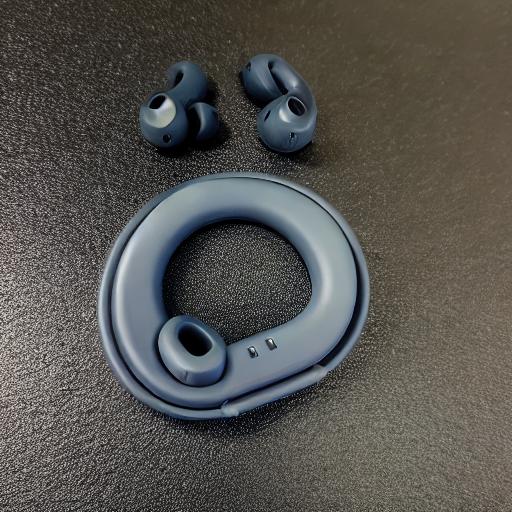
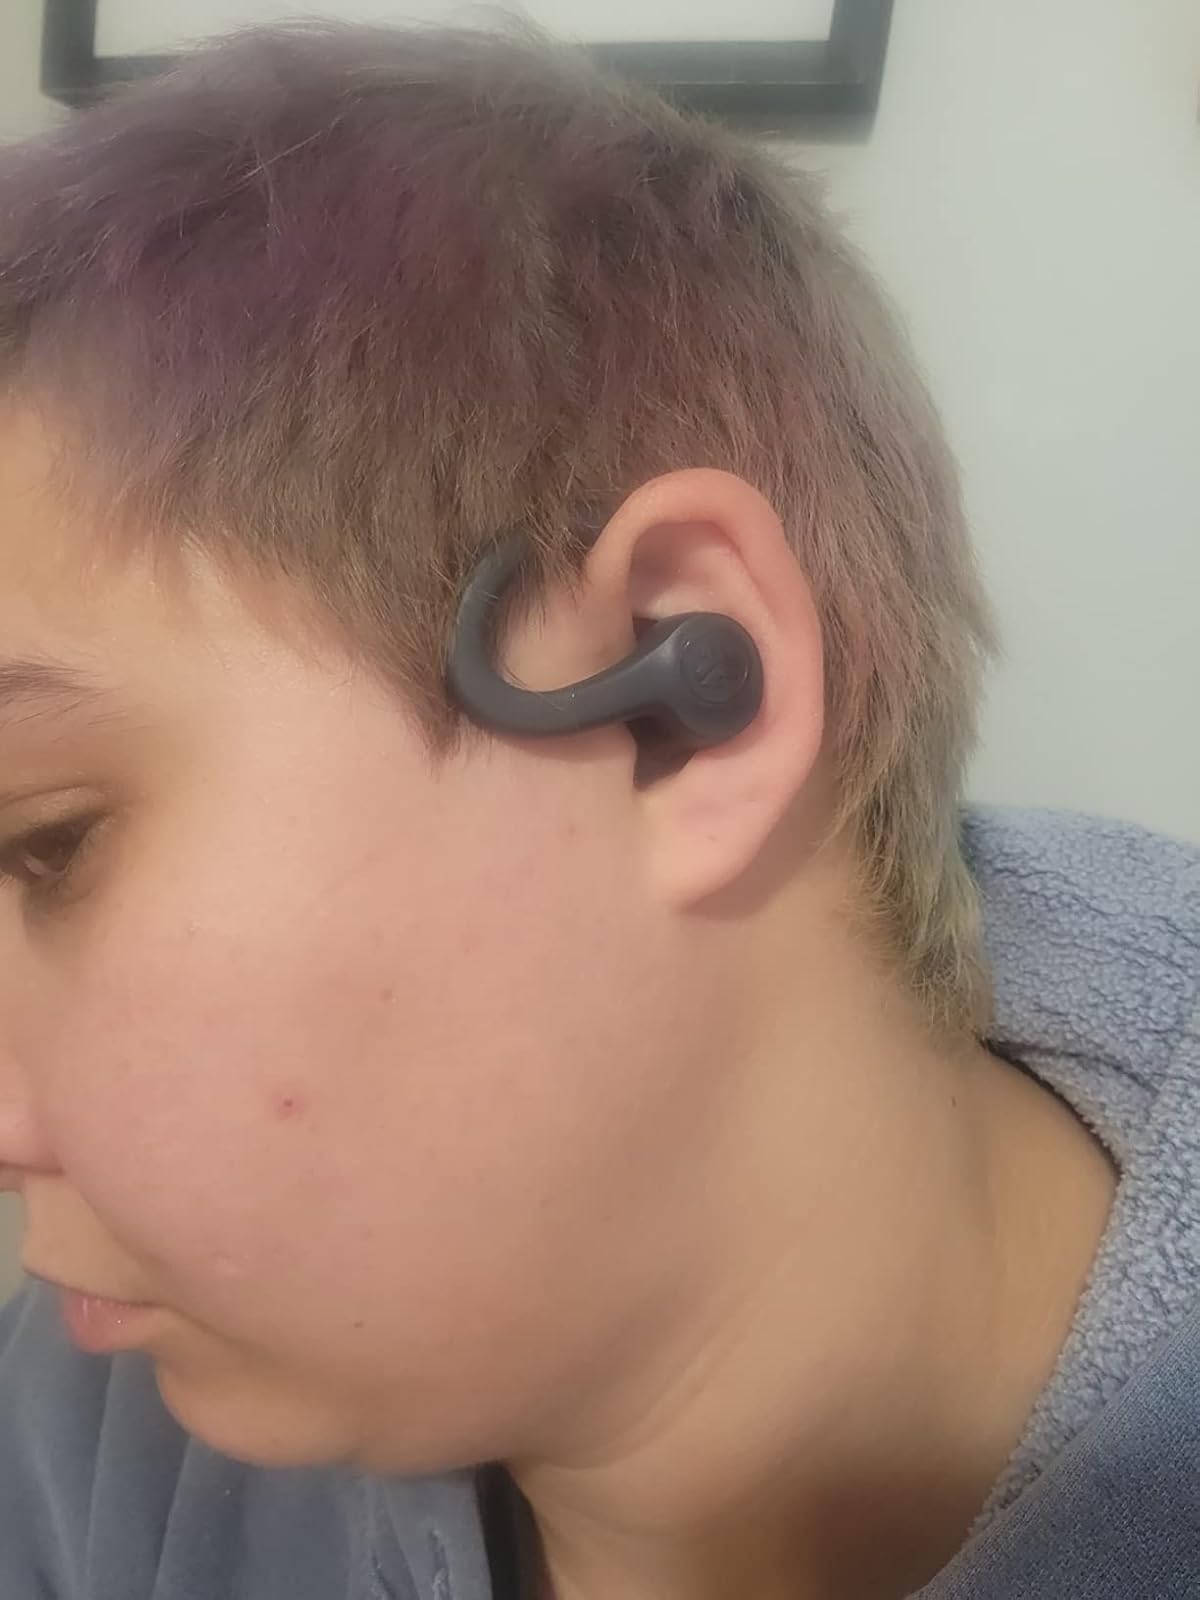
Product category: earbuds
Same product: no